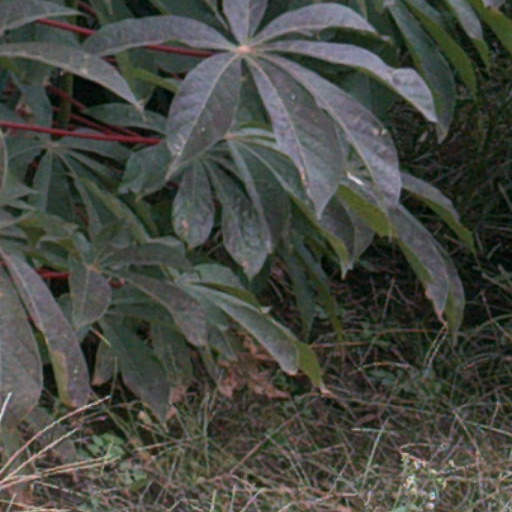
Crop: cassava